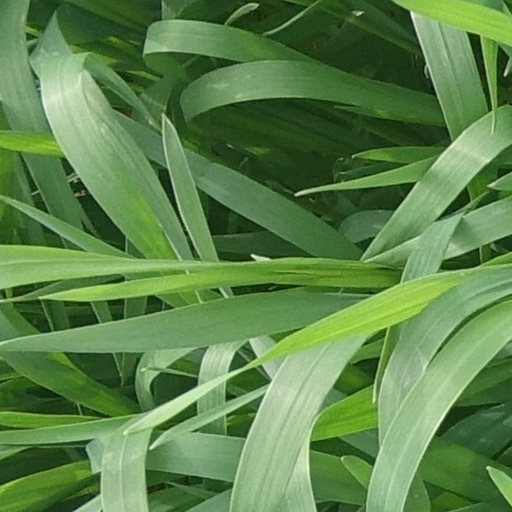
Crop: wheat